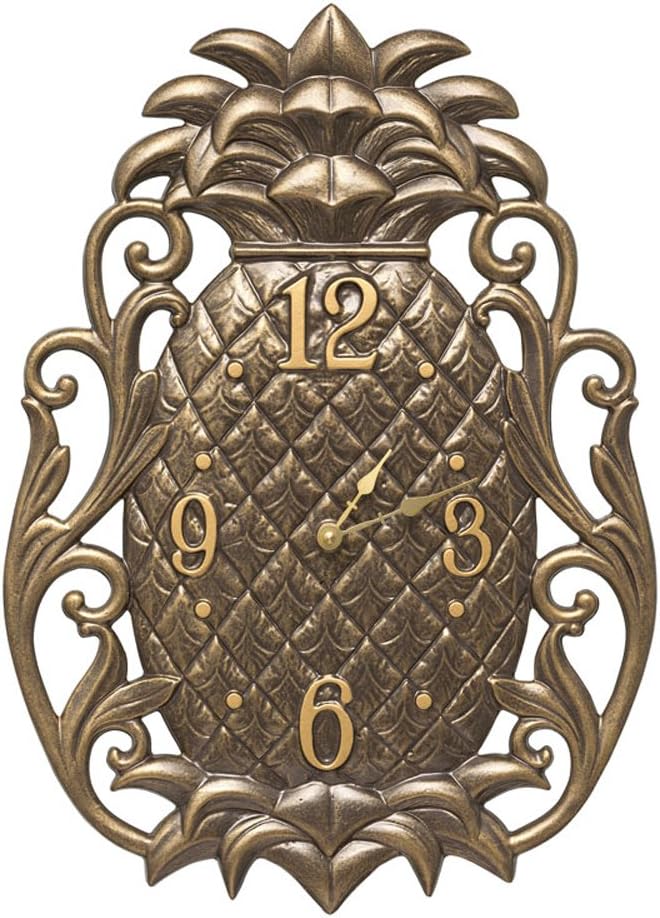
Whitehall Pineapple Scroll Indoor Outdoor Wall Clock
Category: Amazon Home
Whitehall Pineapple Scroll Indoor Outdoor Wall Clock
Features: Tpu back plate for iphone 6 plus. | This stylish decal design provides the maximum protection against scratches and scuffs. | Fashionable theme for iphone 6 plus skin | Material: high-quality tpu | Cut-outs allows easy access to all buttons, camera